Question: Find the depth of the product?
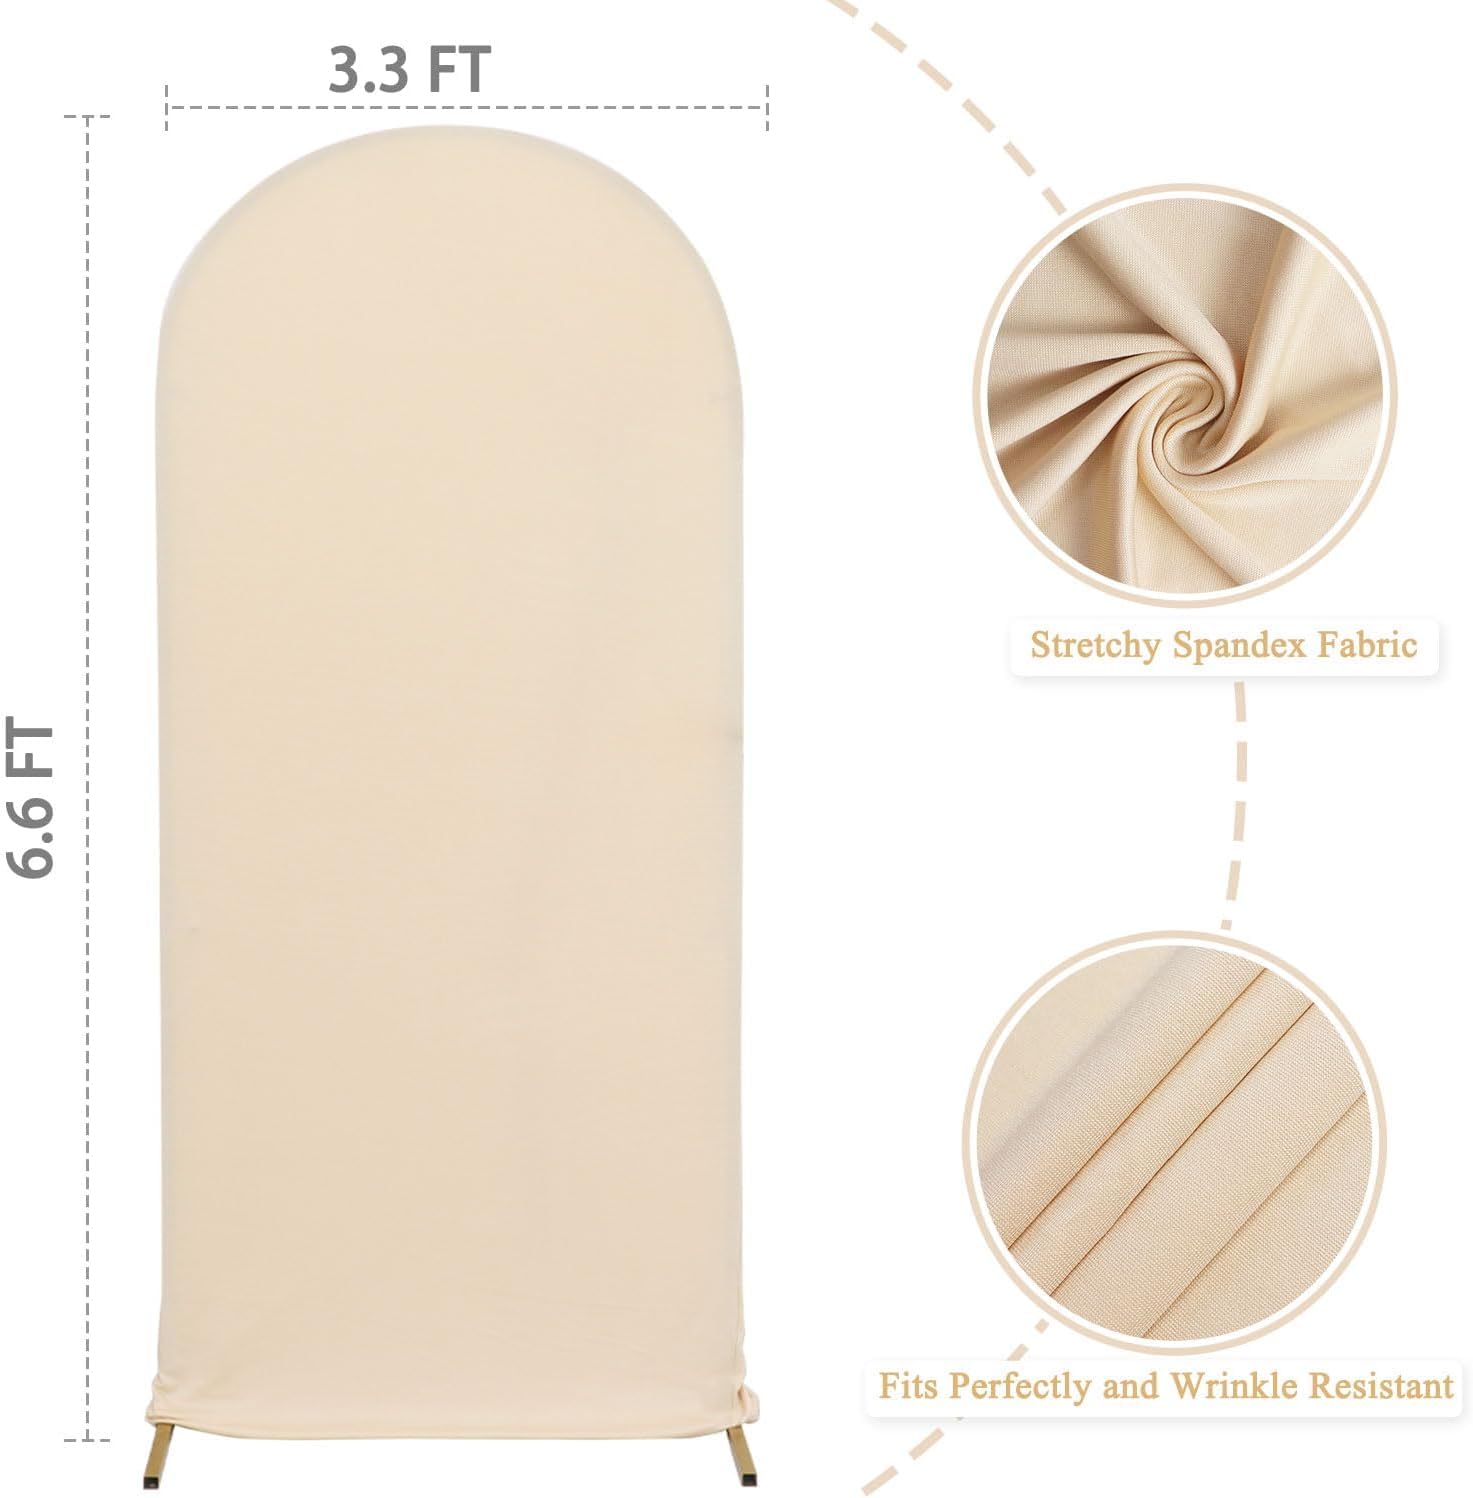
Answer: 6.6 foot